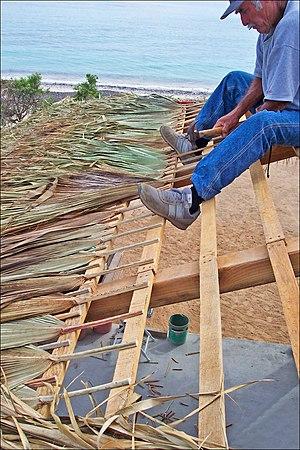
La plomberie est un métier très ancien, dont l'origine remonte à la construction des pyramides en Égypte antique ; attesté par des tuyaux en cuivre vieux de 4 500 ans, c'est un métier qui n'a cessé de s'améliorer et de se développer au cours des siècles et des générations de plombiers qui l'on servi.